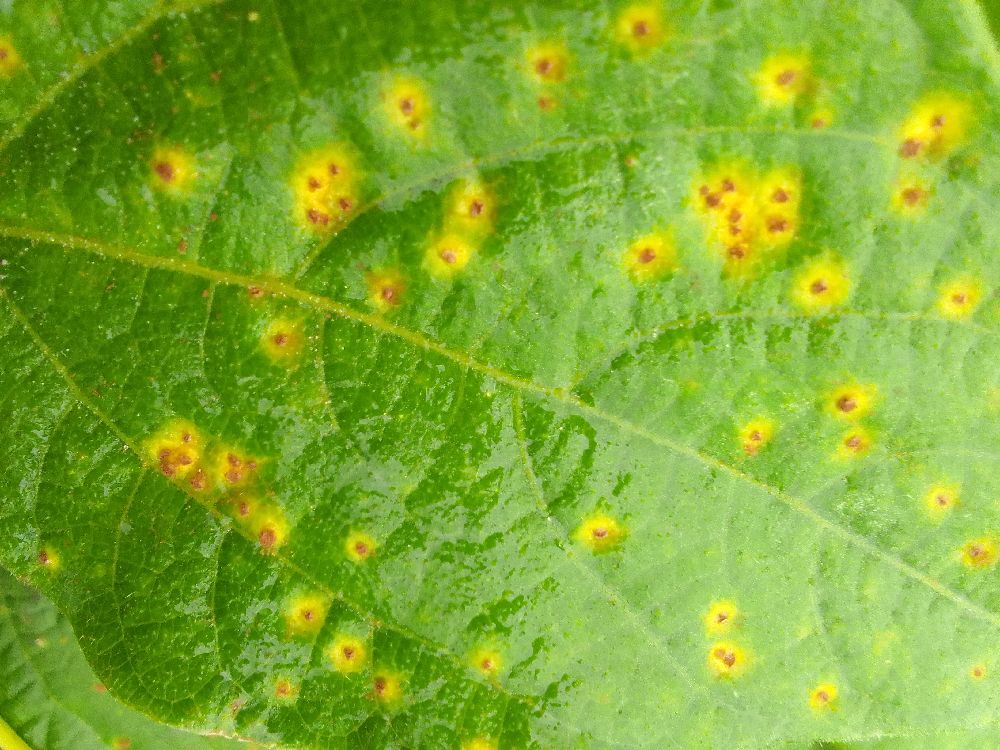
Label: rust